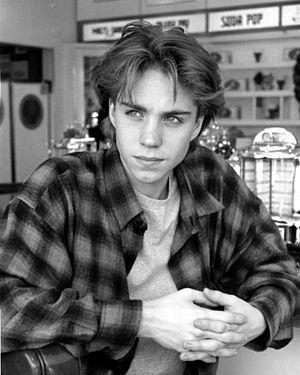
Jonathan Brandis est un acteur, réalisateur et scénariste américain né le 13 avril 1976 à Danbury, Connecticut et mort le 12 novembre 2003 à Los Angeles à l'âge de 27 ans.